Hearing loss

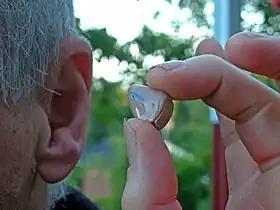
Close-up photograph of a person holding a hearing aid close to their left ear

Management depends on the specific cause if known as well as the extent, type and configuration of the hearing loss. Sudden hearing loss due to an underlying nerve problem may be treated with corticosteroids.